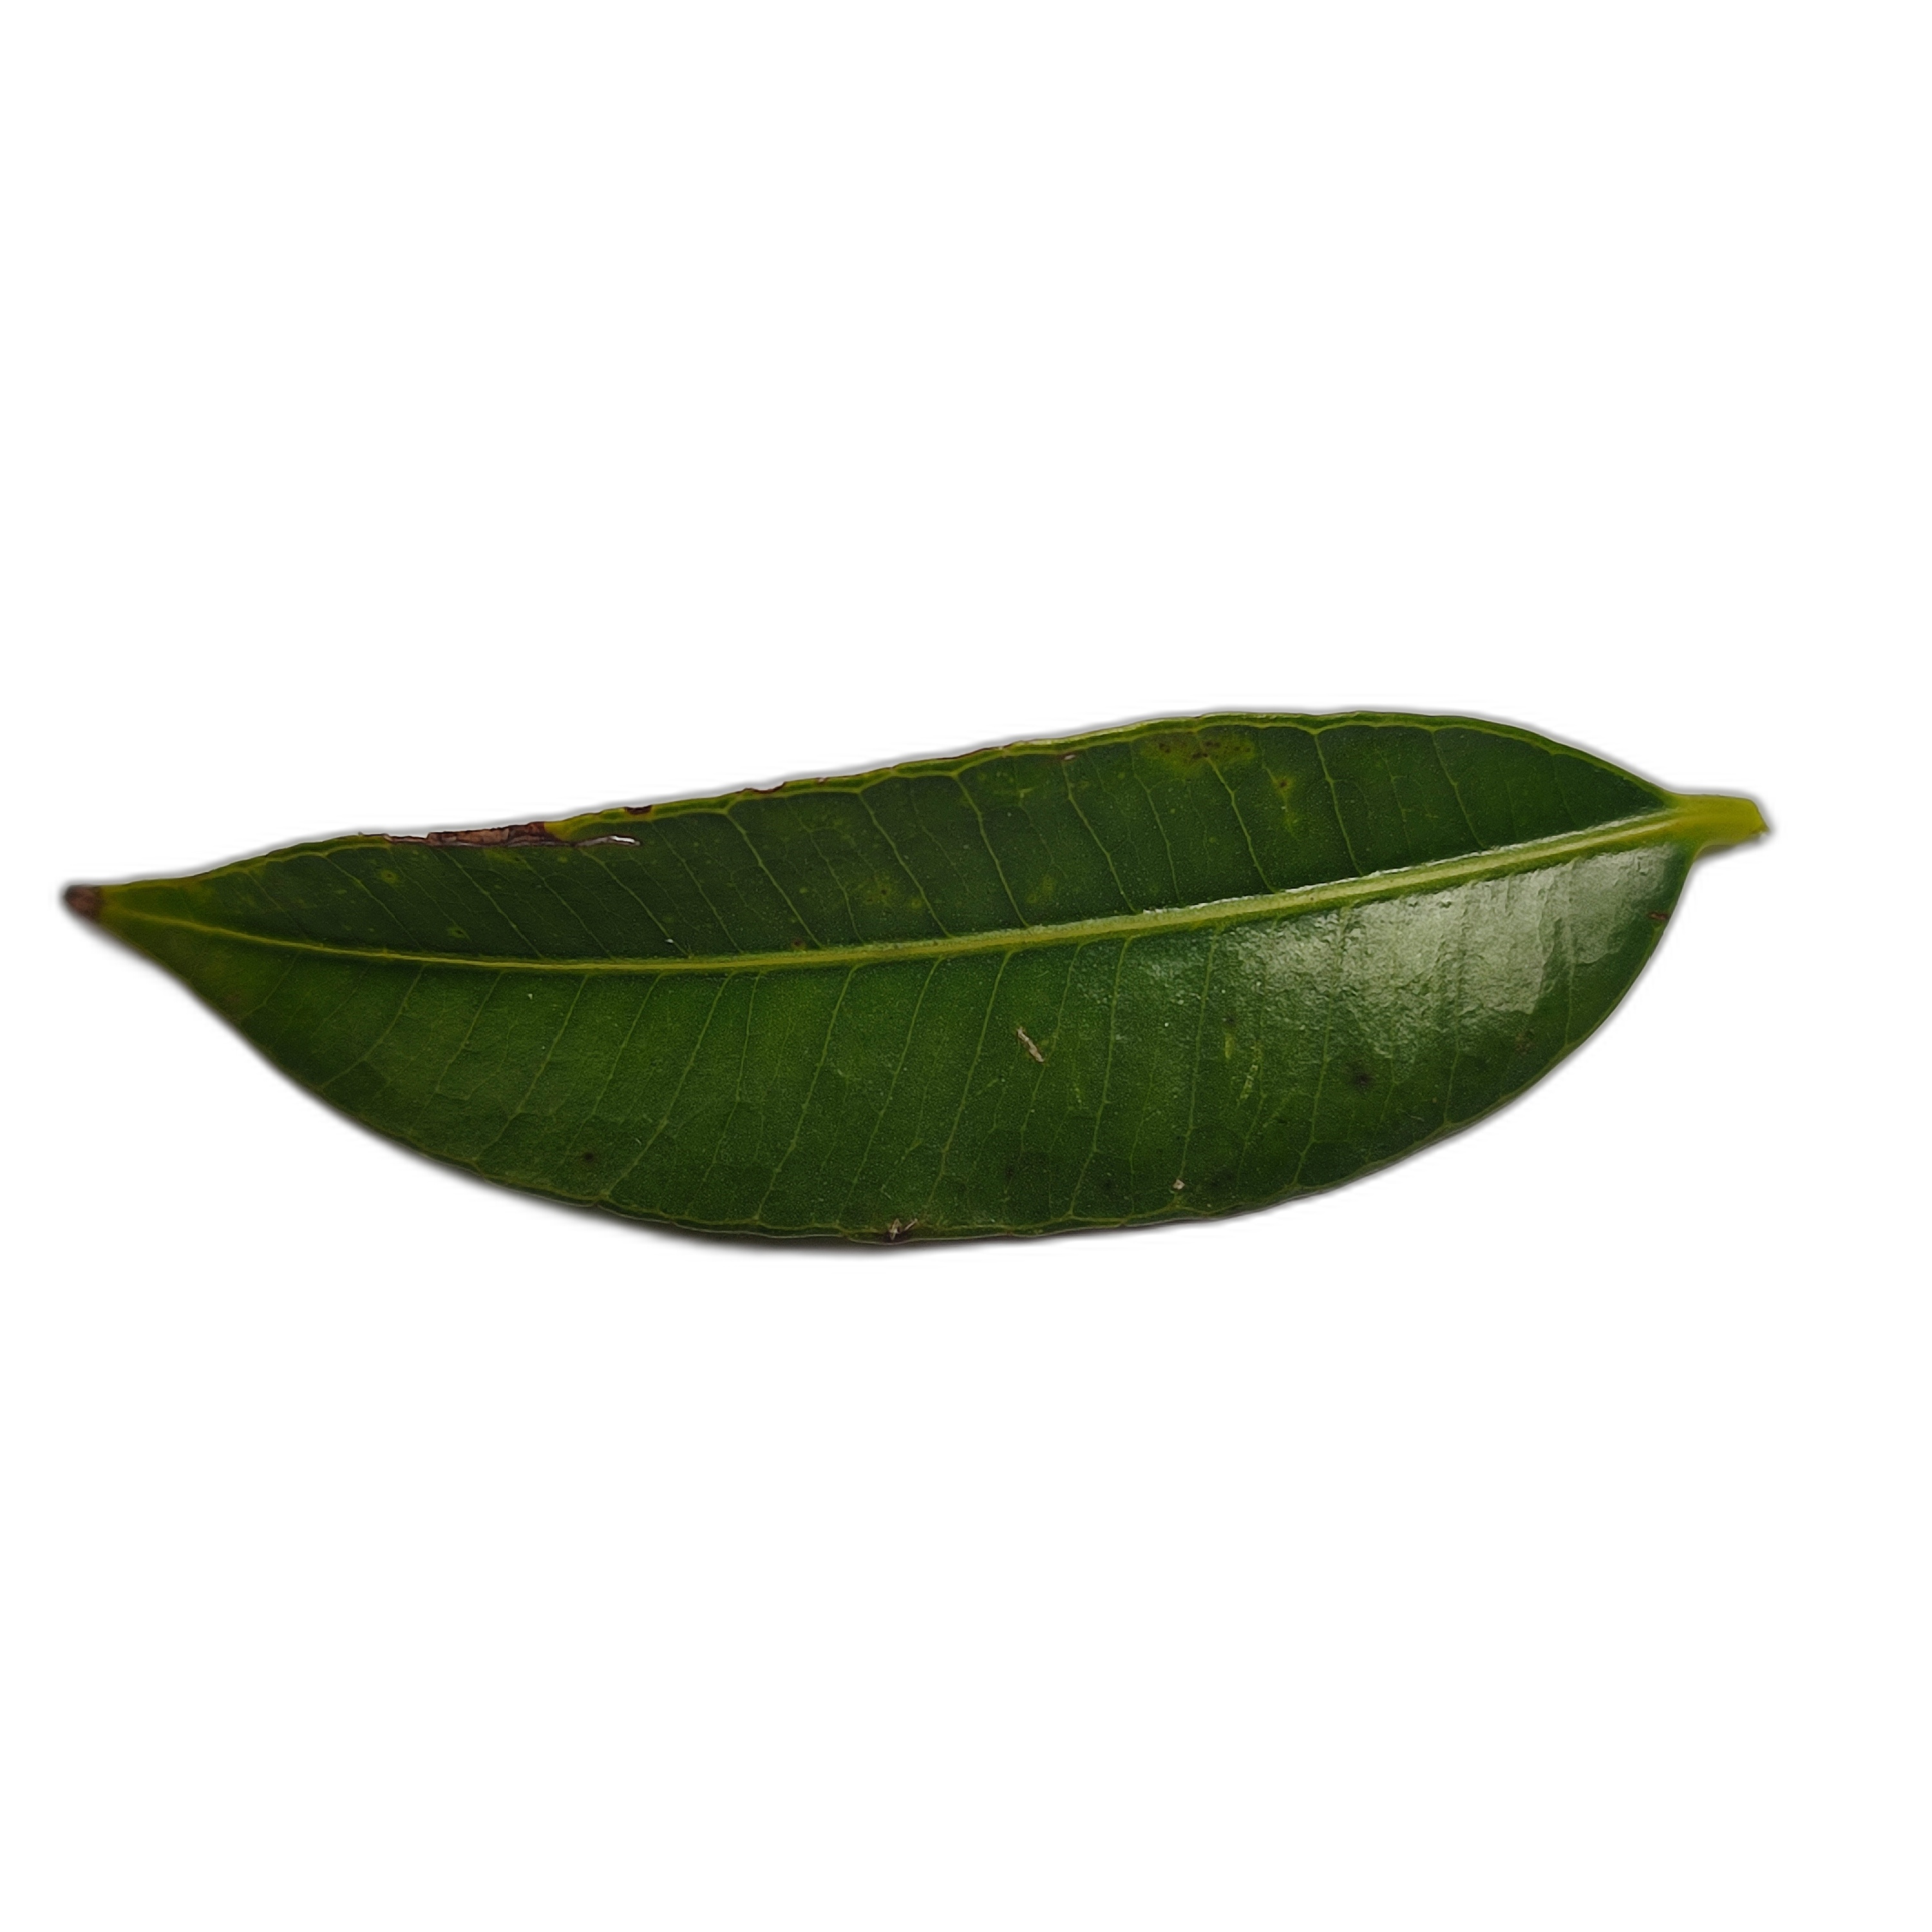
Label: healthy